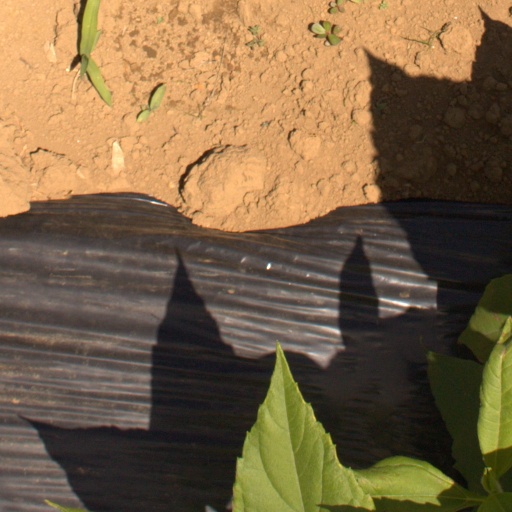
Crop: Jerusalem artichoke